Martha and I

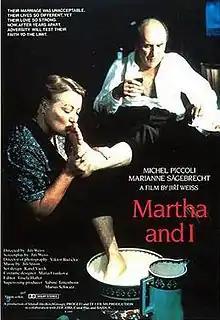
U.S. theatrical release poster

Martha and I is a 1990 Czechoslovak-West German drama film directed by Jiří Weiss. It was entered into the main competition at the 47th Venice International Film Festival.